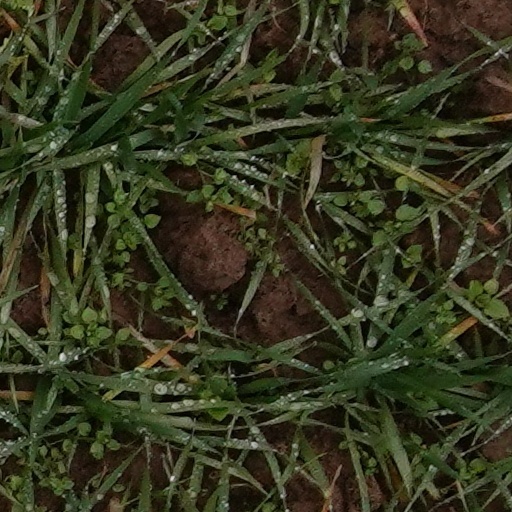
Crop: wheat